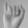
ASL letter: I